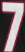
Number: 7